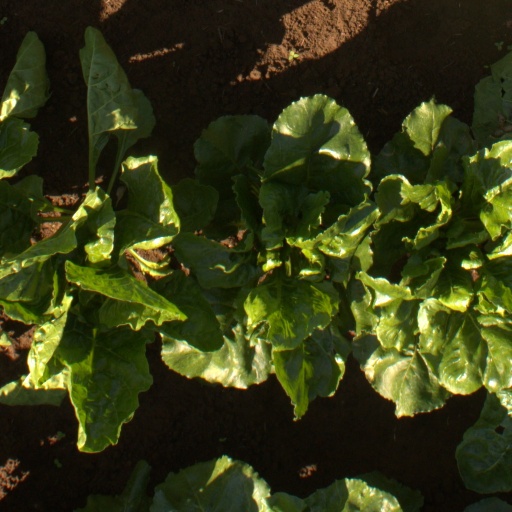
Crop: sugar beet